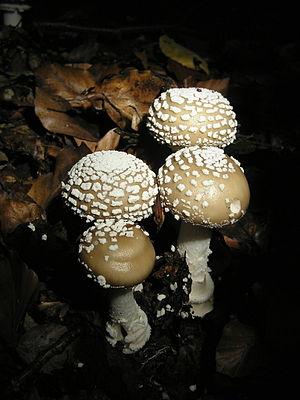
Amanita pantherina, de son nom vernaculaire français, l'amanite panthère, est un champignon de l'hémisphère nord du genre Amanita dans la famille des Amanitaceae.